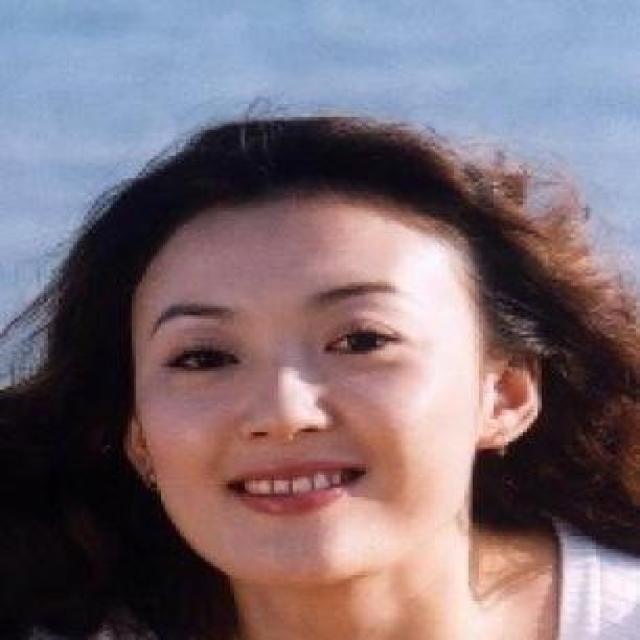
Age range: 21-44